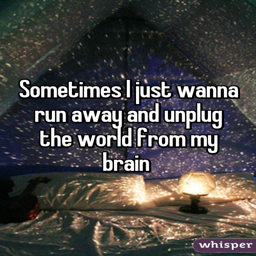
sometimes i just wan na run away and unplug the world from my brain